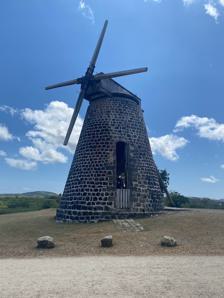
Building: Betty's Hope
Country: Unknown
Year built: 1650
Former sugar plantation in Antigua Sugar mill at Betty's Hope Sugar mills, Betty's Hope Betty's Hope class=notpageimage| Location of Betty's Hope within Antigua and Barbuda Betty's Hope was a sugarcane plantation in Diamonds , Antigua . It was established in 1650, shortly after the island had become an English colony , and flourished as a successful agricultural industrial enterprise during the centuries of slavery . It was the first large-scale sugar plantation to operate in Antigua and belonged to the Codrington family from 1674 until 1944. Christopher Codrington , later Captain General of the Leeward Islands , acquired the property in 1674 and named it Betty's Hope, after his daughter. Betty's Hope is no longer operational as a plantation. However, the structures pictured here at the time of restoration works initiated by the Government of Antigua and Barbuda in 1990, under the OEC/ESDU Eco-Tourism Enhancement project, consisted of the twin windmills, the Cistern Complex in serviceable condition, the Great House (Buff or Estate House) in ruins, the Boiling House where sixteen copper hoppers were used to boil cane juice to produce crystalline sugar, and the Still House, a distillery used for manufacturing rum (also seen in ruins without a roof but with elegant arches). Since 1995, the buildings have been developed as an open-air museum with a visitor center and are managed by the Museum of Antigua and Barbuda . Geography Betty's Hope estate is in a rural area where the geological formation, in a rolling landscape, is limestone. Its location is at 17°4′51.5″N 61°44′44.26″W / 17.080972°N 61.7456278°W / 17.080972; -61.7456278 , to the south of the town of Pares . History History of the sugar plantation at Betty's Hope is traced to the early 1650s when Governor Christopher Keynell founded it in Antigua. After his death, his wife inherited the estate, in 1663. However, in 1666 she abandoned it, during the French occupation of the islands. The English recaptured the island and decided to award the estate, in 1674, to the Codrington family who were then resident in Barbados , as the government considered the earlier owners to have been disloyal to the Crown , having deserted the estate before the French occupied the island. Under the ownership of the Codringtons, the emphasis centered on sugar, following the earlier dominance of tobacco, indigo , and ginger crops in Antigua. The Codrington owners distinguished themselves by ensuring that Betty's Hope was developed and functioned as the most efficient large-scale sugar estate in Antigua. Two of their family members had the distinction of holding posts of the Governor General of the Leeward Islands between 1689 and 1704; even subsequently the members of the family also had their name established as one of the most influential and prosperous planters during the colonial rule. The estate was managed by a few Europeans, but the basic hard skilled and unskilled labour force was provided by the African slaves , which brought accolades to the estate (and then known as the "flagship estate of Antigua"); the slaves were later emancipated in 1834 and they continued to serve the estate as freed labour. The Codringtons had 150 sugar mills in Antigua, of which Betty's Hope was the first one where they had introduced technology innovations and ideas to carry out large scale cultivation, extraction and manufacture of sugar. In 1680, there were 393 slaves working on the estate. However, from 1921, sugarcane was extracted at the Central Sugar Factory, even though the Betty's Hope sugar mill was functional. After the Codrington family returned to England, the estate was managed by attorneys, till the early 1900s. In 1944, Betty's Hope was sold by the Codringtons to the Antigua Sugar Estates Ltd. The reasons for discarding the windmill technology for cane juice extraction was the introduction of steam. Consequent to this change, the machinery in the windmill was shifted to the boiling house complex and reinstalled next to the new steam engines . The buildings, however, became storerooms for scrap iron and other debris. As result, the Antiguan economy is no more sugar centric but is now more dependent on tourism, and Betty's Hope now remains a part of this economy. Extraction process In the 18th century (1737 as per a plaque at the main entrance), at Betty's Hope, twin windmills were used to crush sugar cane. Initially, the windmills had three vertical rollers to crush the cane fed by two men and it could crush and extract only 60% of cane juice even after two rounds of crushing. This process underwent improvements with three horizontally placed rollers which increased the efficiency of extraction by another 20%. Each wind driven mill extracted cane juice from cane produced from 2 acres (0.81 ha) of land and carted to the mill. The extracted juice was collected in an underground collection chamber from where it was conveyed through a pipe to the boiling house. The bagasse was dried and used as fuel in the boiler and distilling process. The weekly production was generally about 5,500 gallons of cane juice from 200 tonnes of cane. Conservation One of the two restored windmills fixed with the sails A programme of restoration of the heritage status of the Betty's Hope estate, as a major West Indian heritage monument, was initially started by "The Friends of Betty's Hope", between 1987 and 1990, which eventually was institutionalised as a trust called the "Betty's Hope Trust", in 1990. The objective was to develop it as an open-air museum and also an interpretation center to bring out the profound influence that the estate had "in Antigua and Barbuda's history and influenced the lives of many generations of Antiguans." For this purpose, a committee was set up in 1987–90. Restoration work was started in 1990 and completed in 1995. The Organisation of Eastern Caribbean States (OECS) and the Environmental Sustainable Development Unit (ESDU) launched the Eco-Tourism Enhancement project with a grant support in collaboration with the Government of Antigua and Barbuda to perpetuate the principles of environmental sustainability . One of the two wind mills, cane crushing machinery and sails were restored. The visitor center museum is now located in an old cotton house store room where exhibits of plantation's history with estate plans, pictures and maps, artefacts and a model of the central site are displayed. During May 2005, funds were raised for restoration of Betty's Hope by organising a concert called "A Penny Concert." The mill was refurbished and the sails of the first windmill were reinstalled in 1995. After recommissioning of the mill, it is run for demonstration purposes on special occasions, since the stone mill walls are old and fragile. However, the sails are kept mounted all through the year. Following the restoration, the Betty's Hope project won the "5th Ann. Islands Eco-Tourism Award" in 1995. On 28 January 2005, the Eco-Enhancement Upgrade of Betty's Hope was also launched. Archaeological excavations Archaeological research to establish the archaeology of the early colonial period has been initiated at Betty's Hope by the City University New York, Brooklyn . Research had been carried out before and during restoration also, which revealed the operational pattern of the mill. It was established that cane juice produced after milling was not directly led to the boiling-house but was collected at a large iron tank located below the rollers from where it was then pumped to the boiling-house for further processing. Since 2007, excavations by California State University, Chico , have focused on the area of the Great House to correlate the Great House as well as other surrounding buildings, to the site maps recorded in the Codrington Papers. Excavations from 2012 to 2014 have concentrated on the rum distillery and one of the slave villages. References